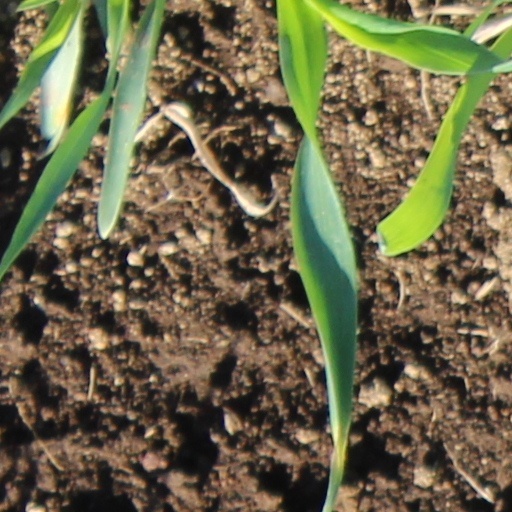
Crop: wheat